13 Exorcisms

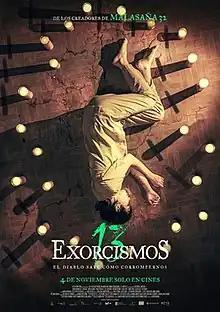
Theatrical release poster

13 Exorcisms is a 2022 Spanish supernatural horror film directed by Jacobo Martínez in his feature debut, which stars María Romanillos and José Sacristán in a demonically possessed girl versus exorcist priest relationship, along with Ruth Díaz and Urko Olazabal.